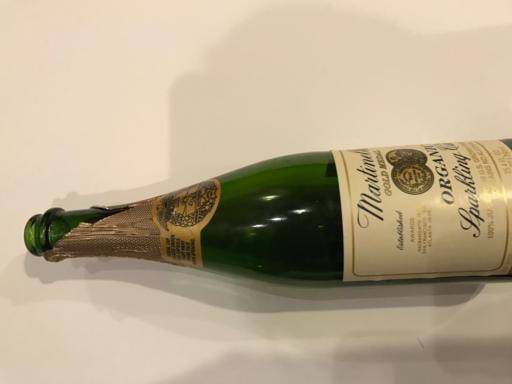
Waste category: glass